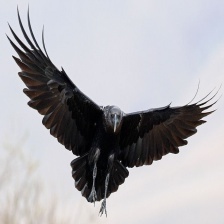
Species: WHITE NECKED RAVEN
Scientific name: CORVUS ALBICOLLIS